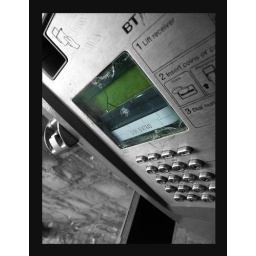
Little piece of info, there is no phone in this telephone box.